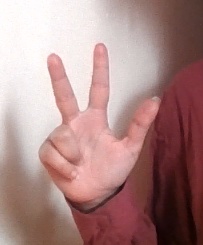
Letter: al